Silverleaf whitefly

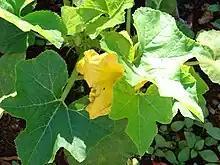
Squash crops are effectively used as trap crops for attracting silverleaf whitefly.

Another important control is the use of other crops as a source of trap crops. Squashes can act as trap crops for the silverleaf whitefly due to the flies’ attraction to these crops. Silverleaf whiteflies are actually more attracted to the squash crop than they are to the tomato plant. When squash serves as a trap crop, the tomato yellow curl leaf virus can be controlled and limited. Scientific experiments show in the fields that growing squash crops around the areas where tomato plants can be found is a useful manipulation in regulating the silverleaf whitefly population as well as the transmission of TYLCV. Other plants that can serve as trap crops include cantaloupe and cucumber.